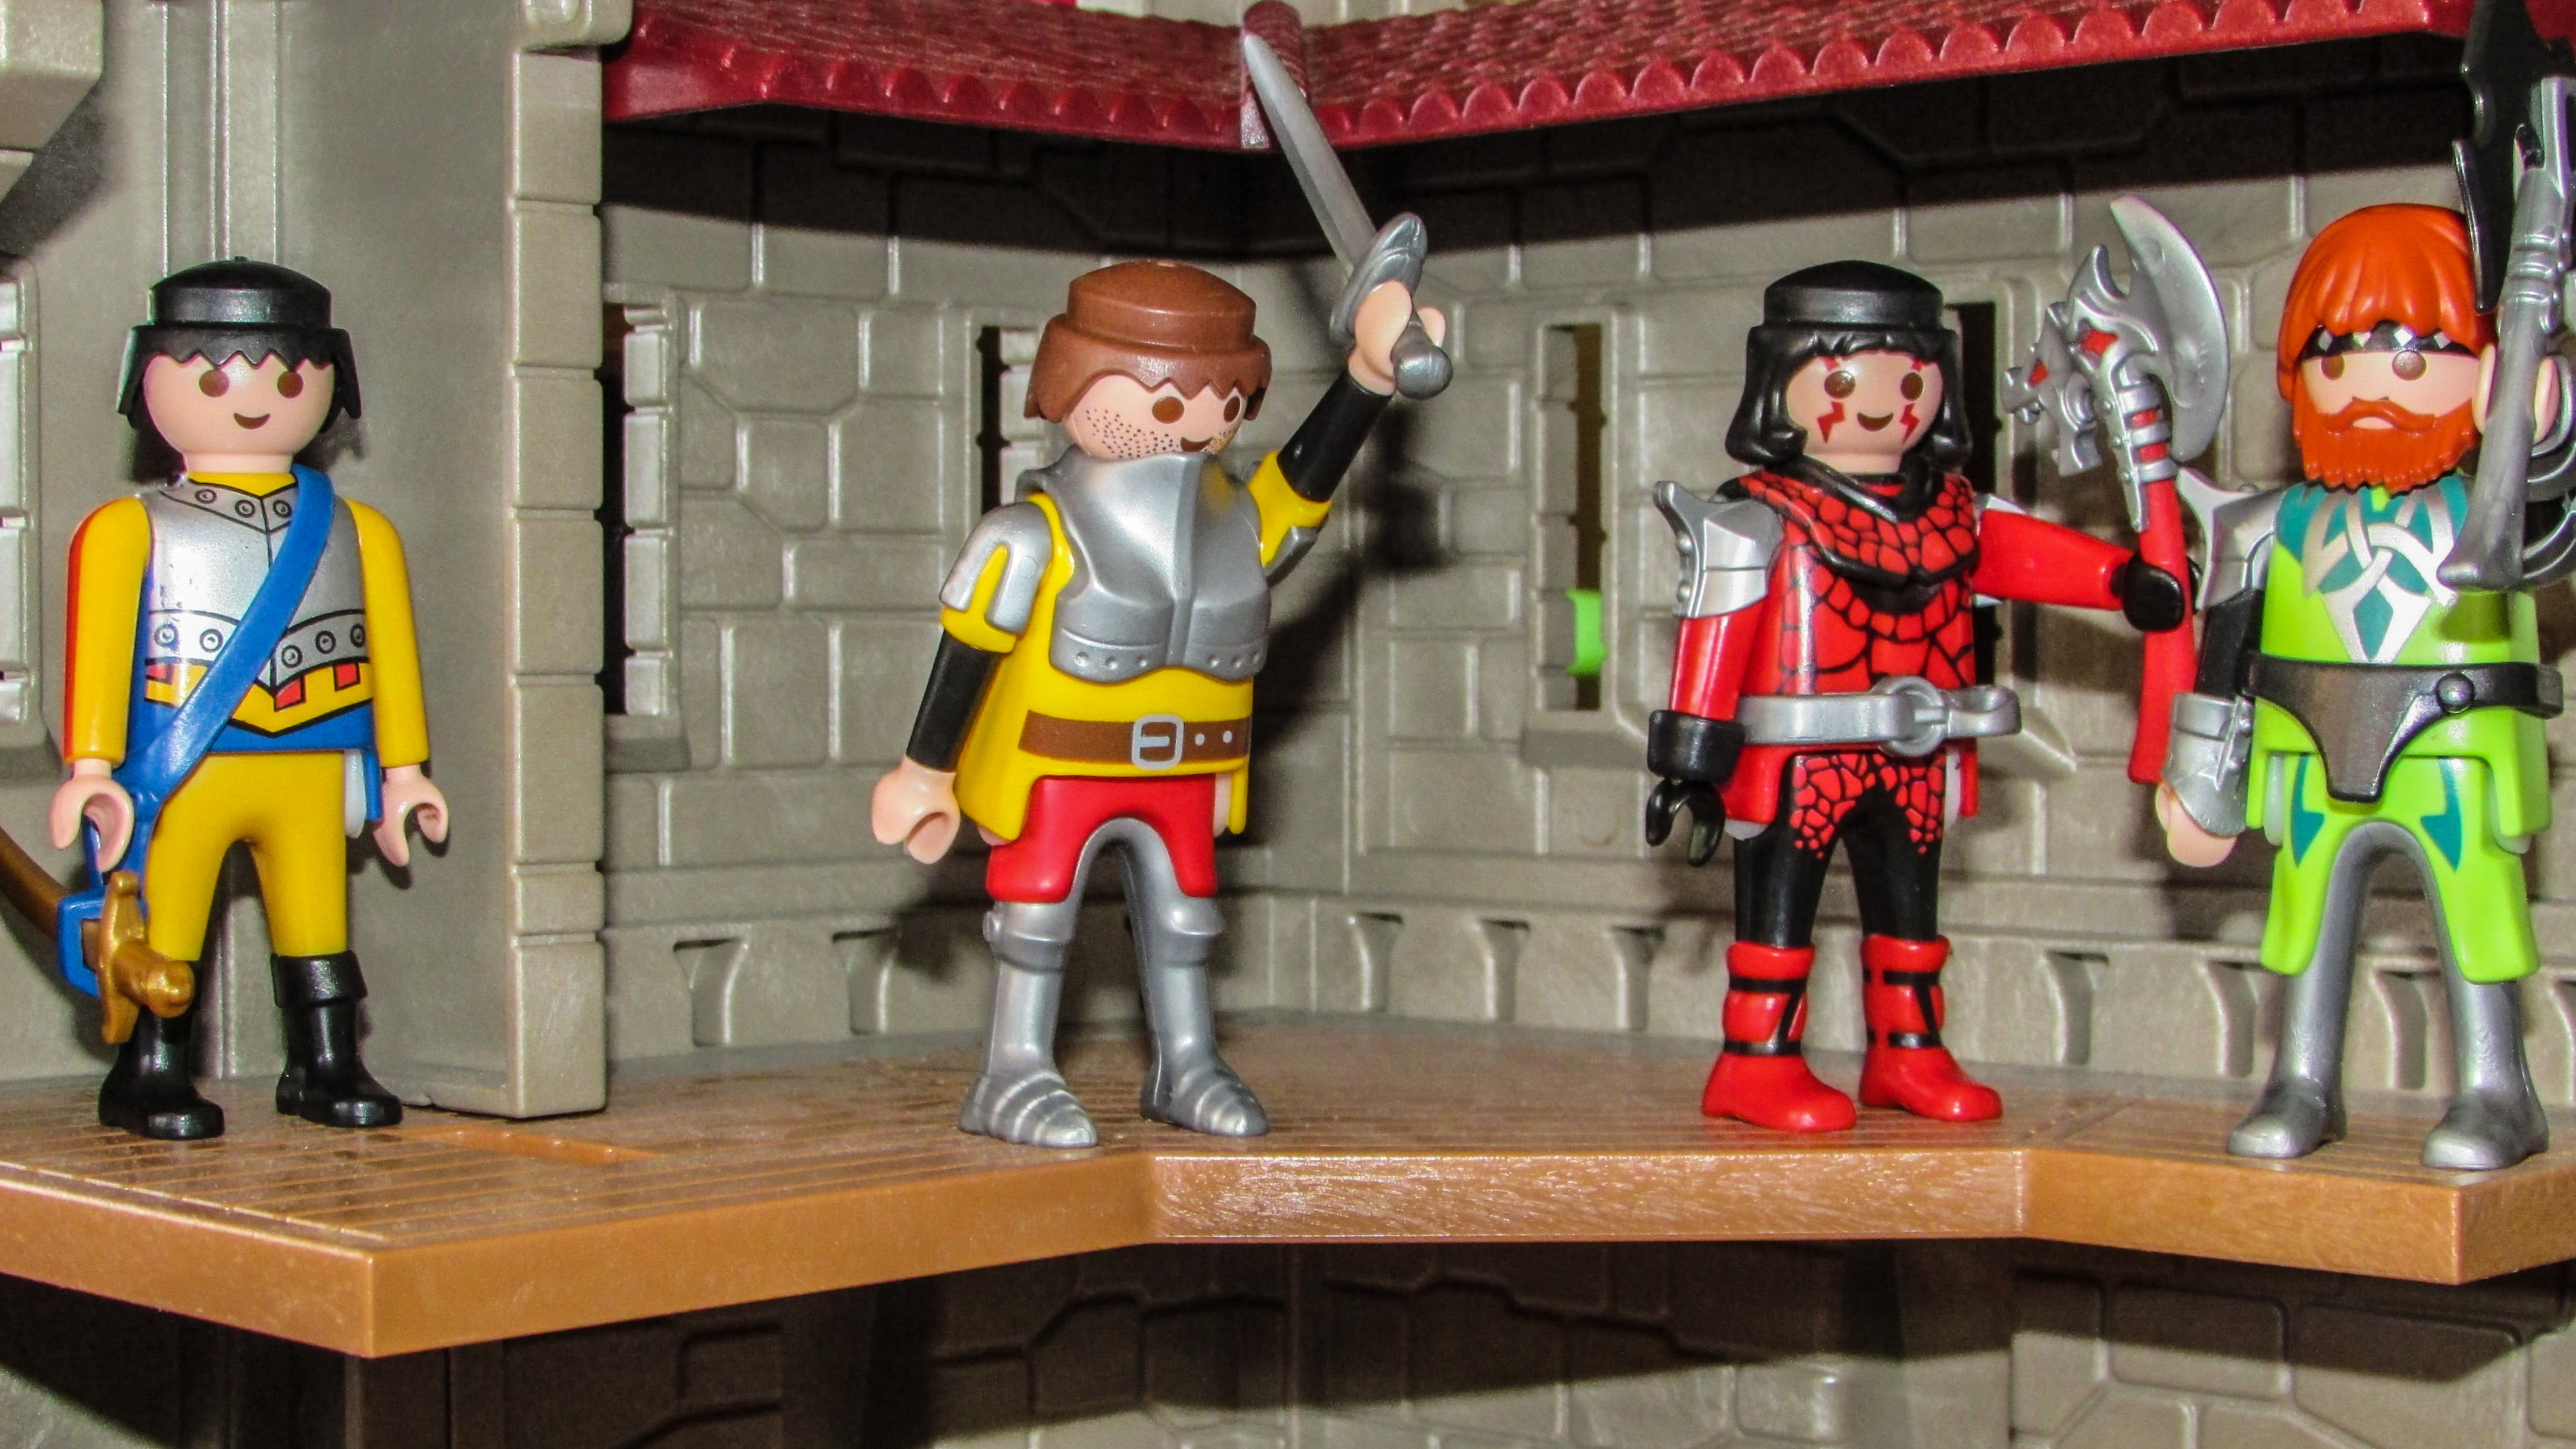
colourful, clothing, toy, toys, action figure, costume, kids toys, children room, playing room